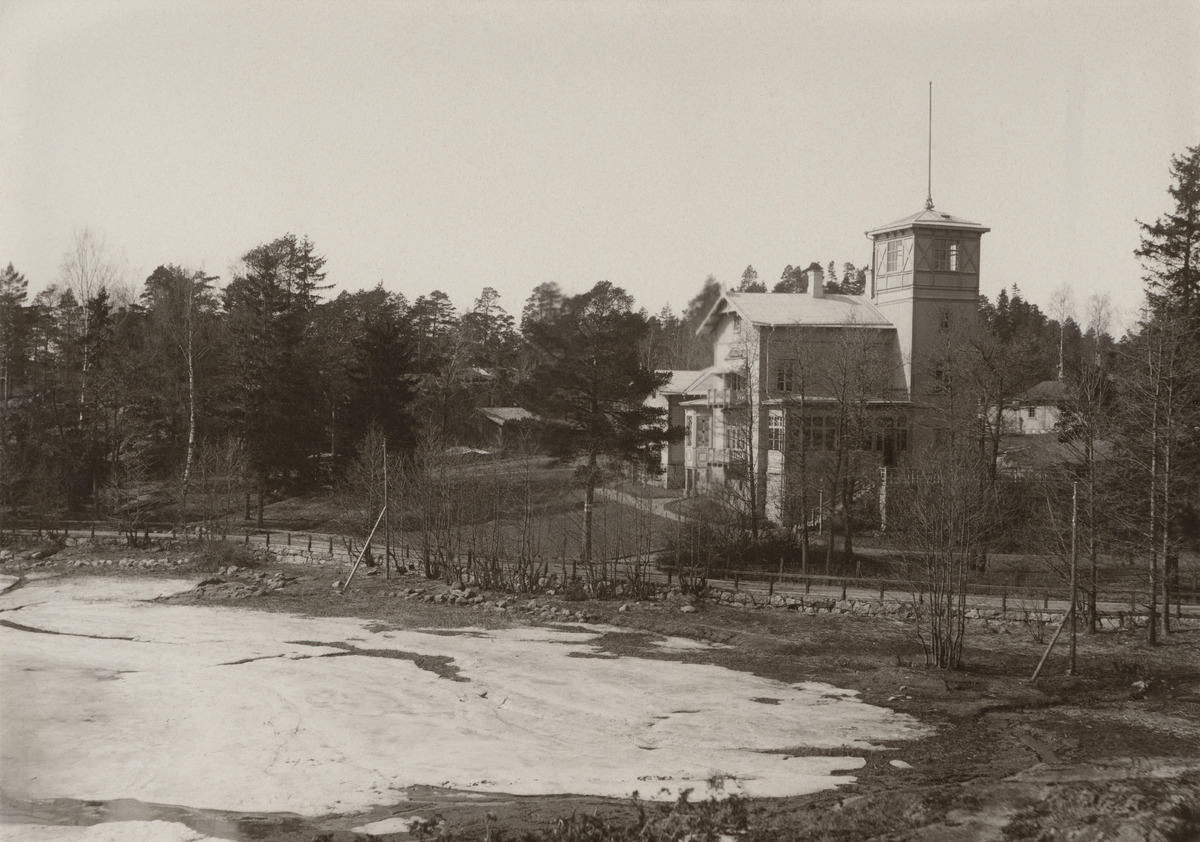
Meilahti 2 A, Toivola
sisällön kuvaus: Meilahti 2 A, Toivola. Huvila on rakennettu v. 1870. mustavalkoinen
Ajankohta: kuvausaika 1890 -luku
Paikka: Suomi, Uusimaa, Helsinki, Meilahti Helsinki, Seurasaarentie 1
Aiheet: asuinrakennukset, puurakennukset, huvilat, piharakennukset, tiet, rannat, kevät